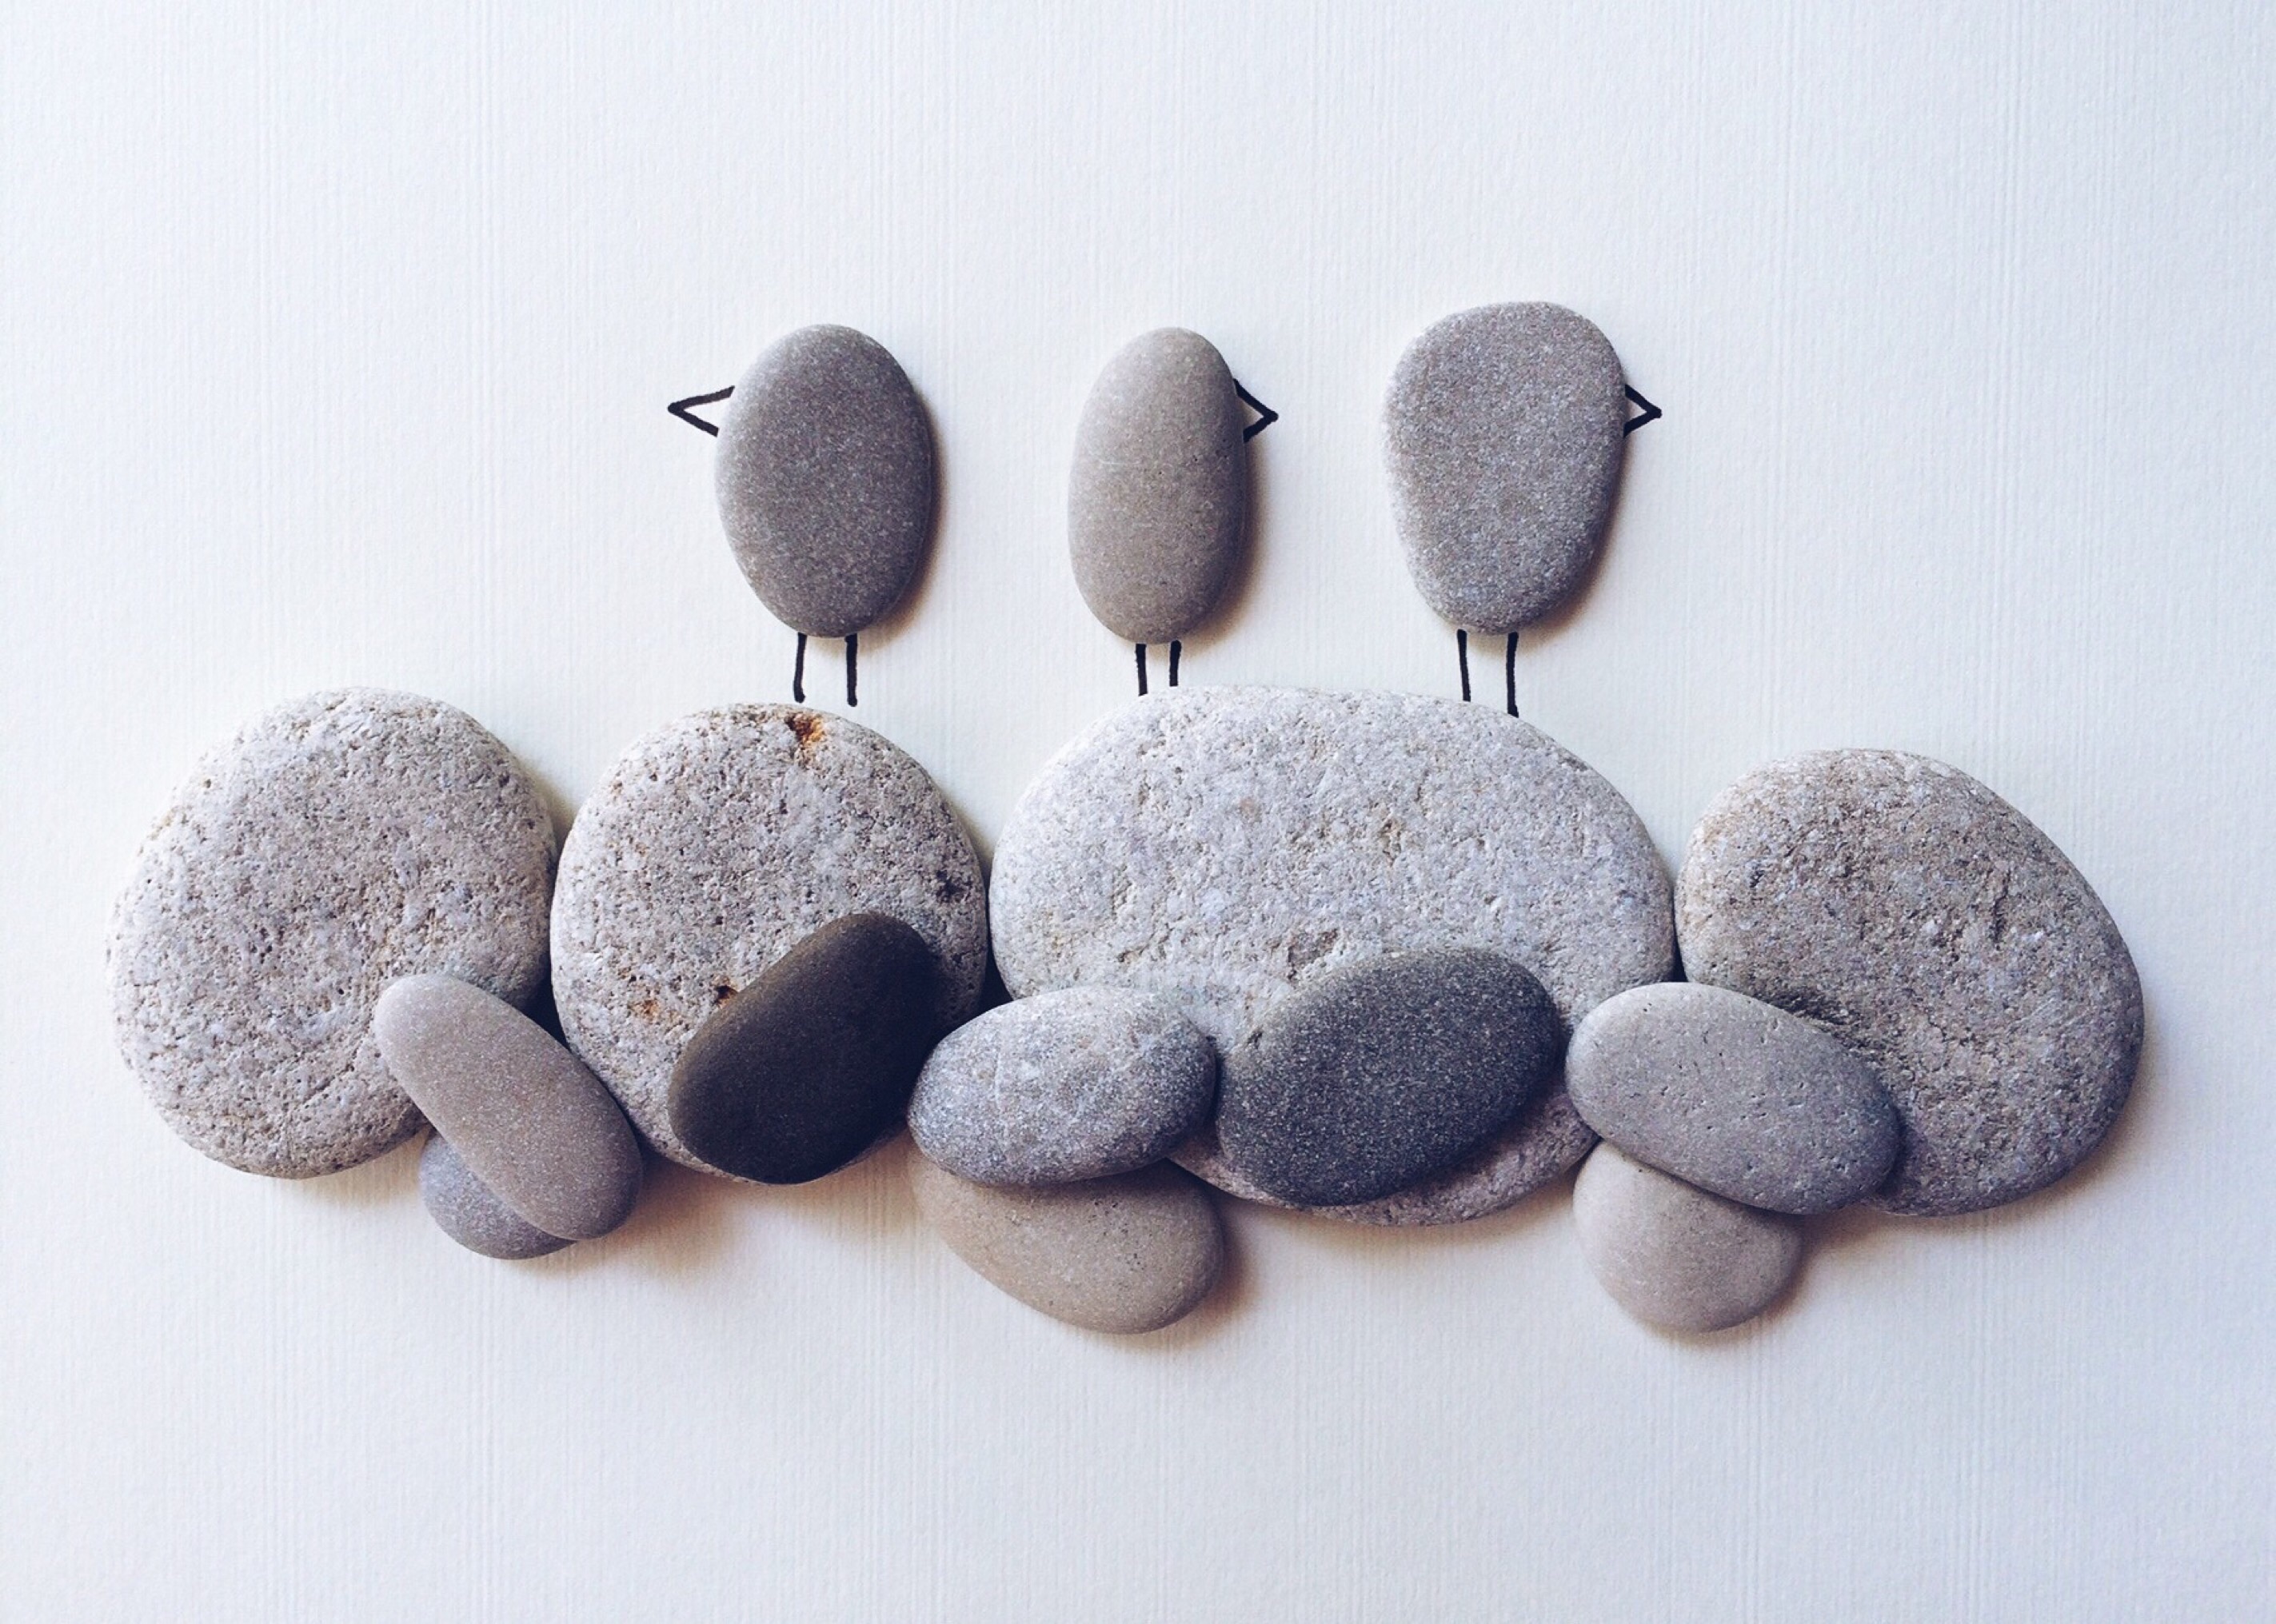
beach, coast, nature, pebble, material, rocks, birds, art, crafts